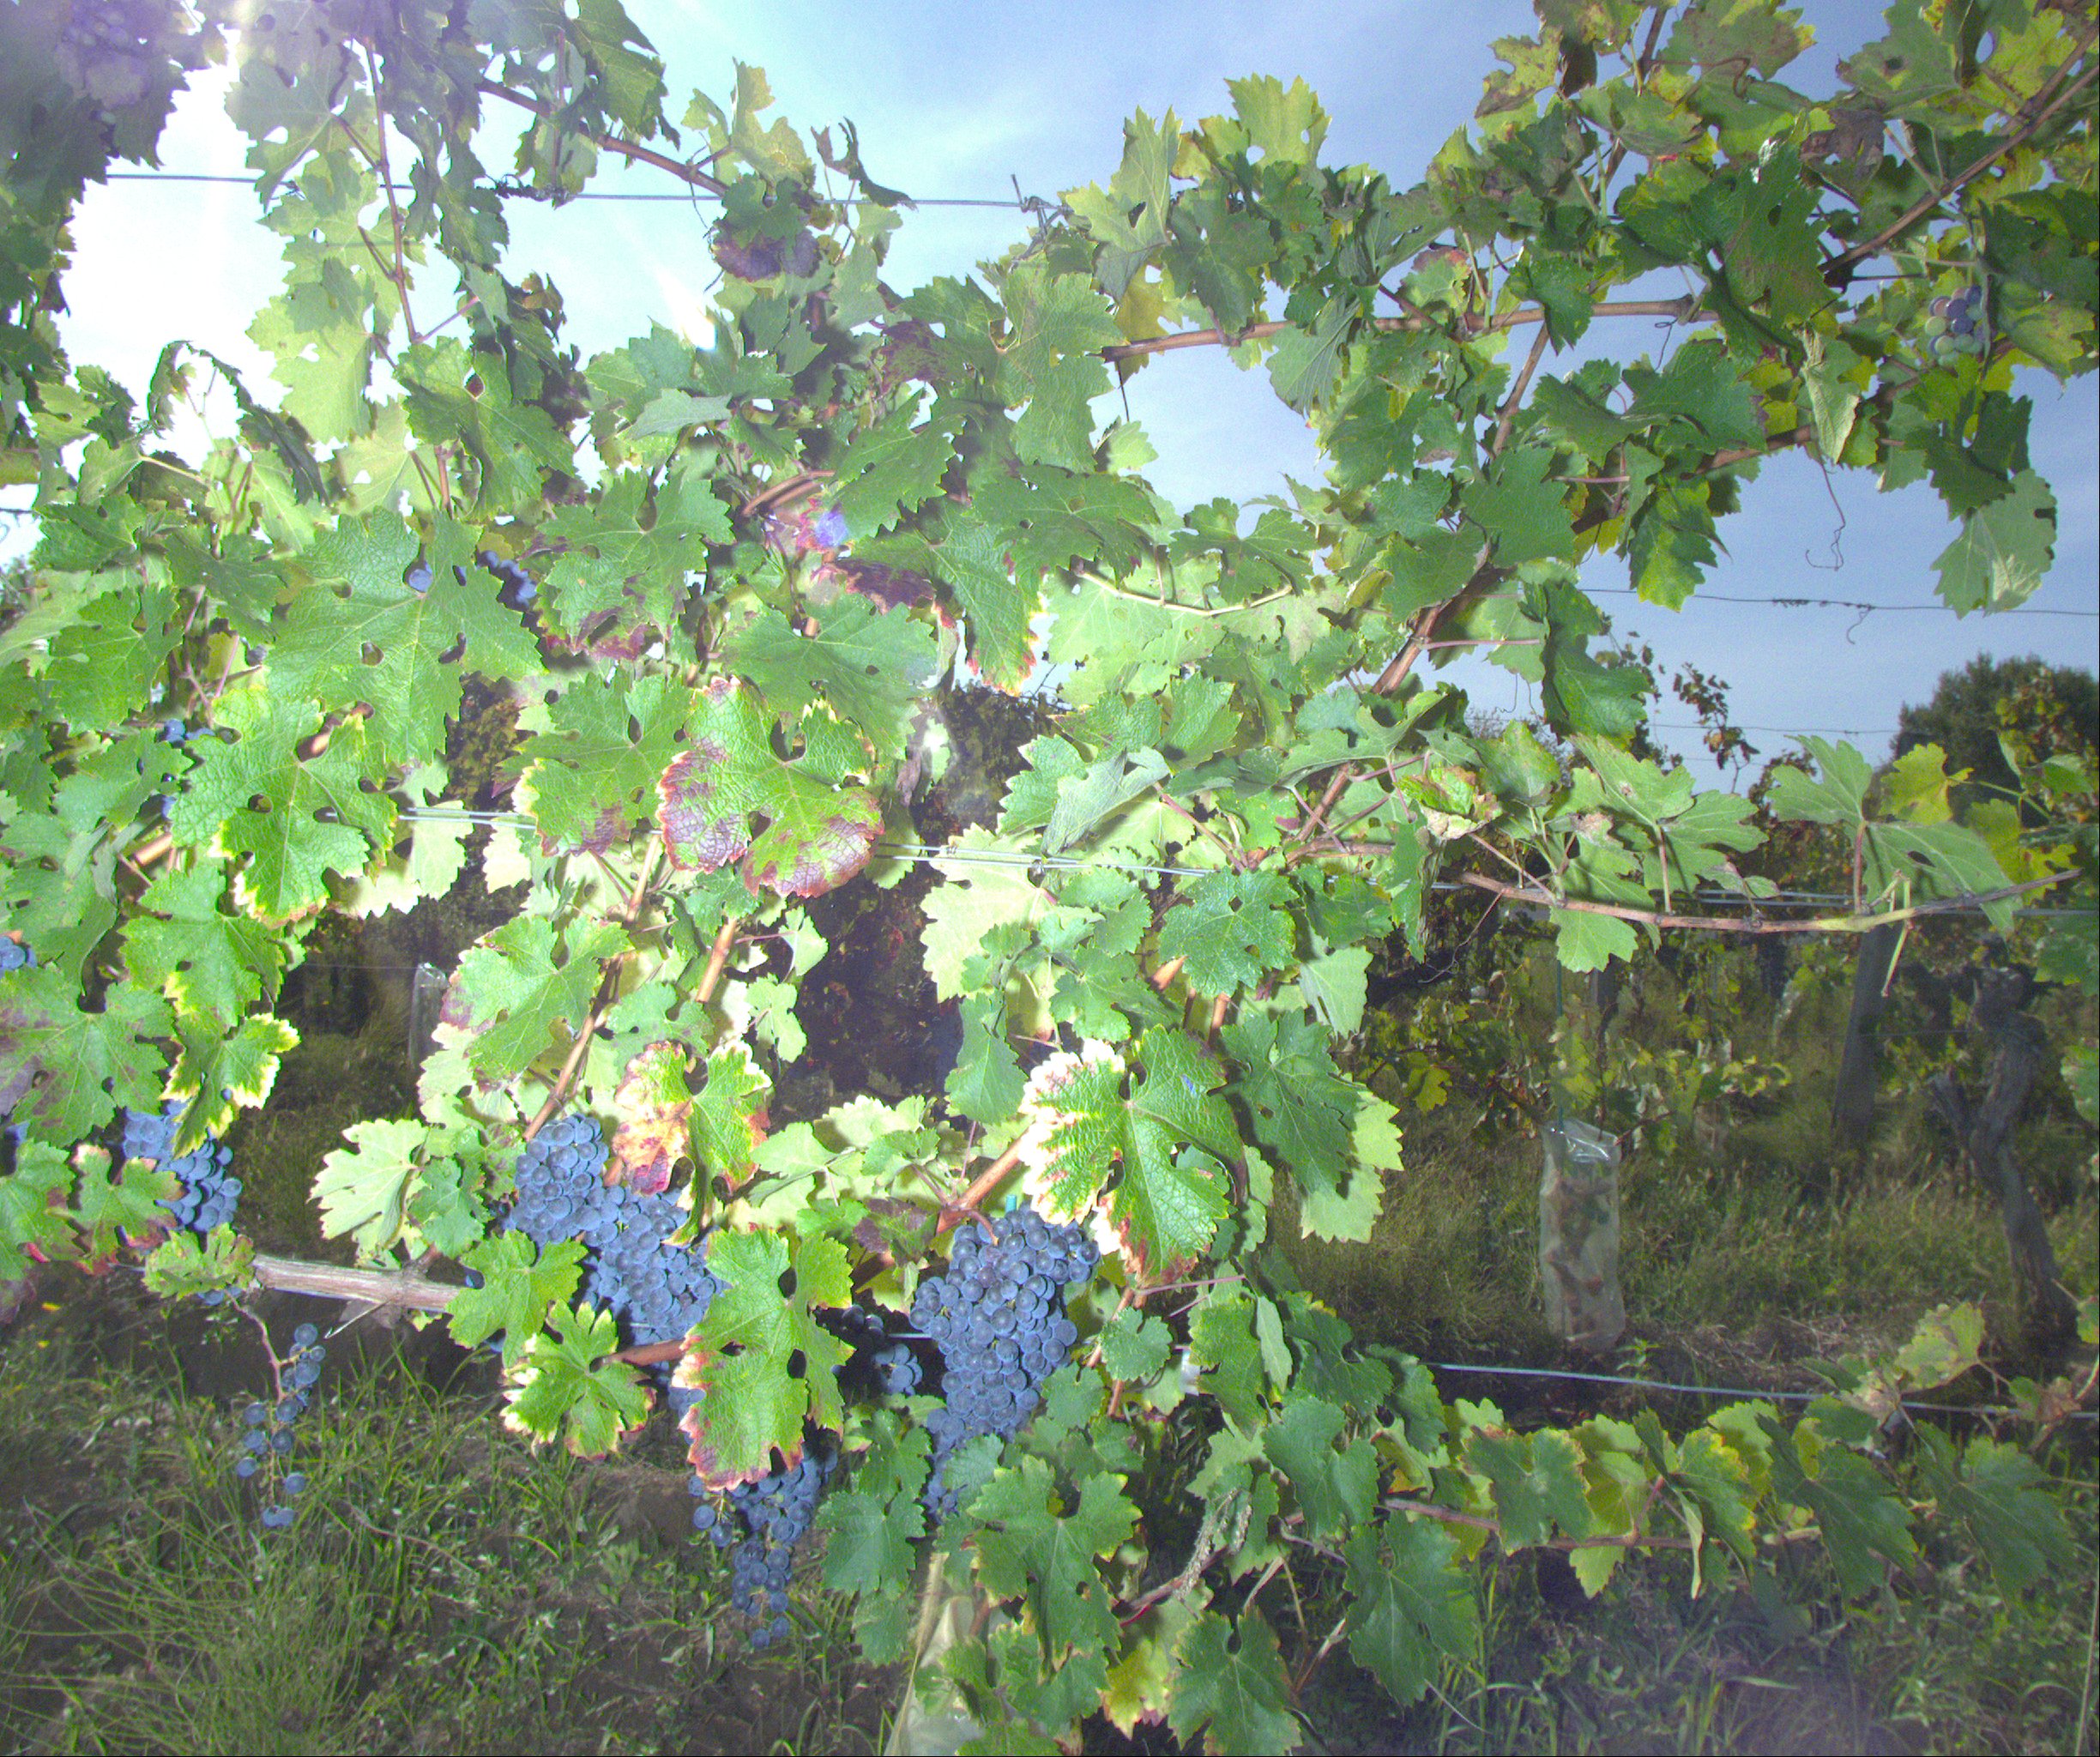
Grape variety: cabernet-sauvignon
Disease: confounding disease (conf)